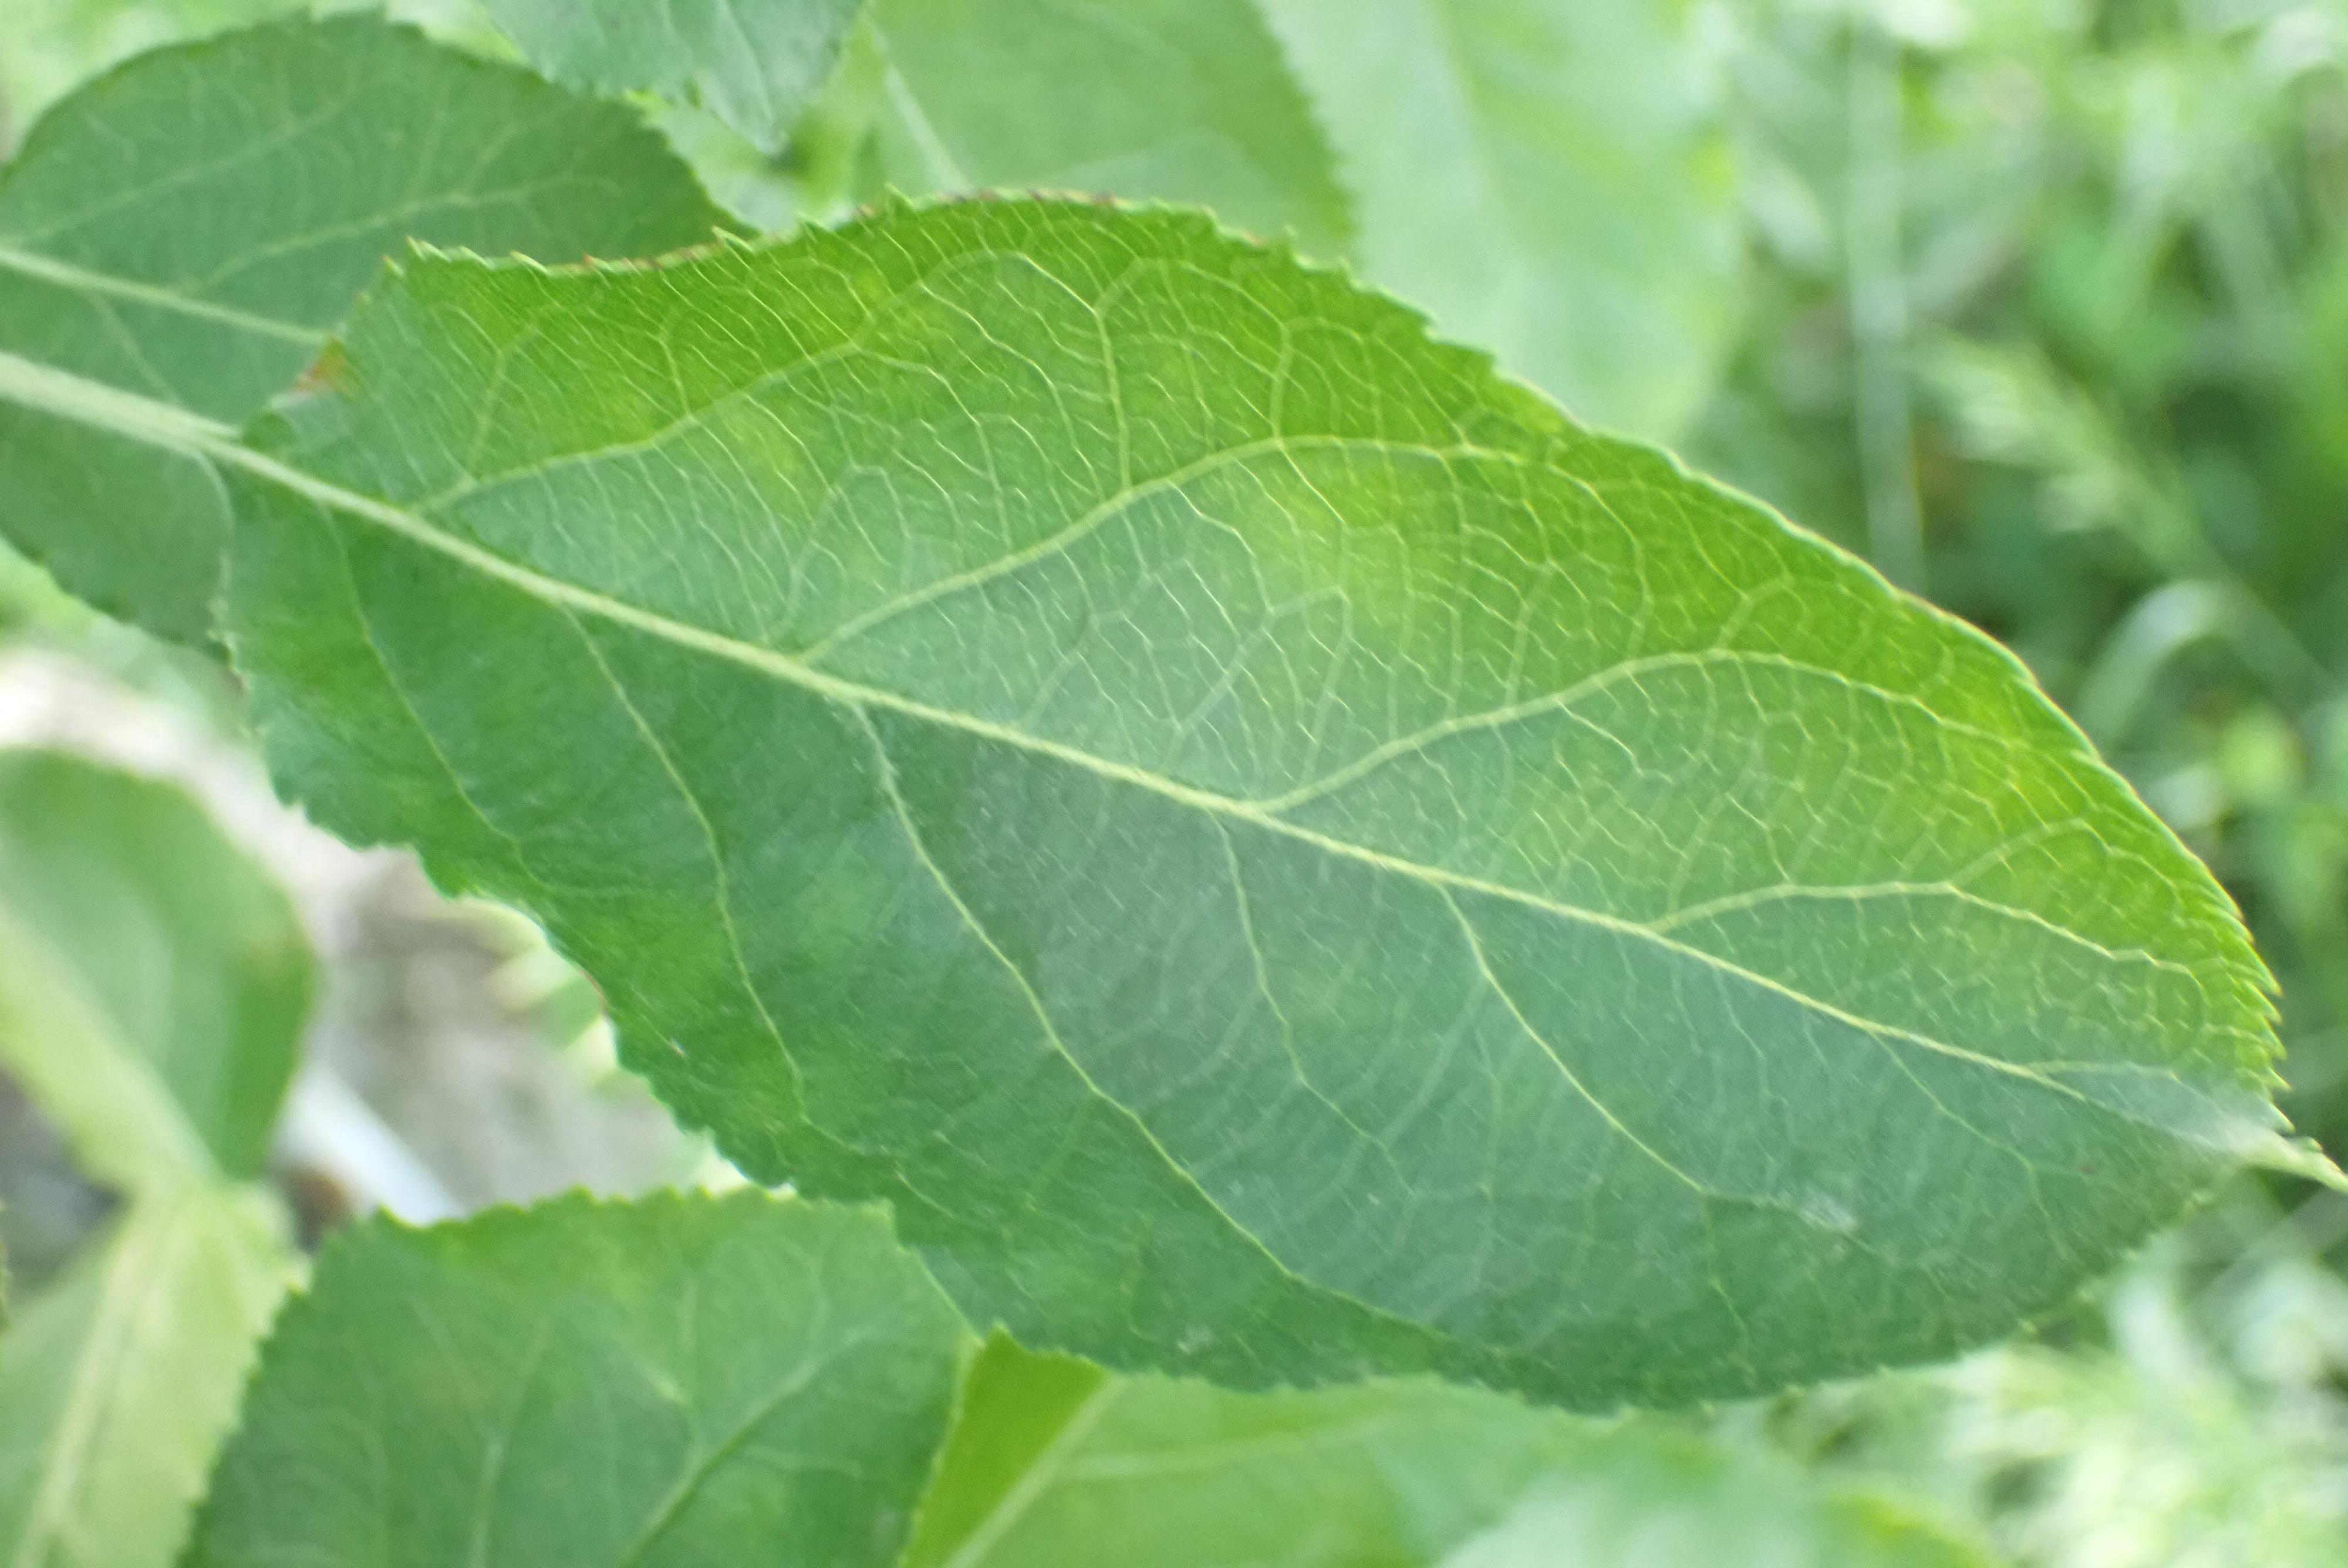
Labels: scab